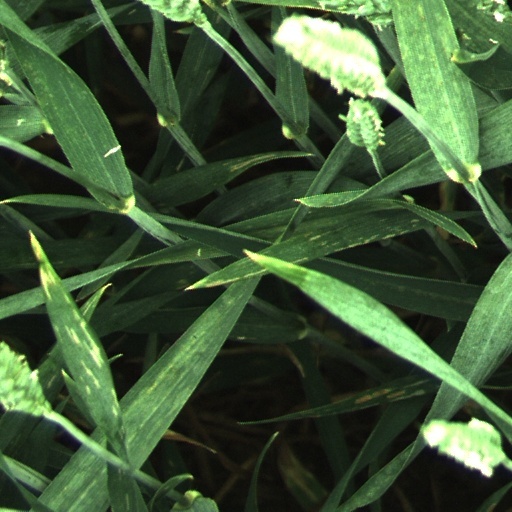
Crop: wheat